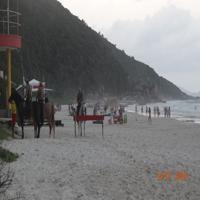
Weather: cloudy or overcast